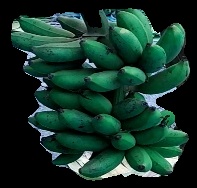
Variety: rasbale
Grade: grade3